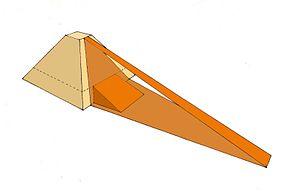
Les méthodes de construction des pyramides égyptiennes demeurent incertaines. Les données archéologiques sur ces chantiers gigantesques restent très fragmentaires, tandis que les théories fleurissent et se multiplient, surtout depuis la fin du XIXᵉ siècle.